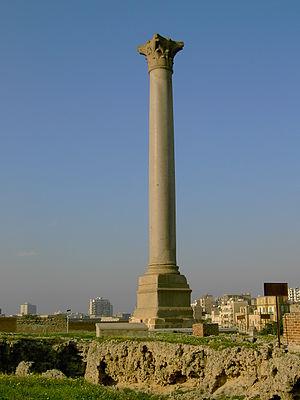
Louis-François-Sébastien Fauvel, né le 14 septembre 1753 à Clermont-en-Beauvaisis et mort le 12 mars 1838 à Smyrne, est un peintre, diplomate et archéologue français qui fut longtemps en poste à Athènes.
Alexandrie est une ville d'Égypte. En 2010, elle comptait plus de 4 300 000 habitants. Elle a été fondée par Alexandre le Grand en 331 avant notre ère. Dans l’Antiquité, elle a été la capitale du pays, un grand centre de commerce et un des plus grands foyers culturels hellénistiques de la mer Méditerranée centré sur la fameuse bibliothèque, qui fonda sa notoriété. C'est actuellement la deuxième ville la plus peuplée du pays après Le Caire.